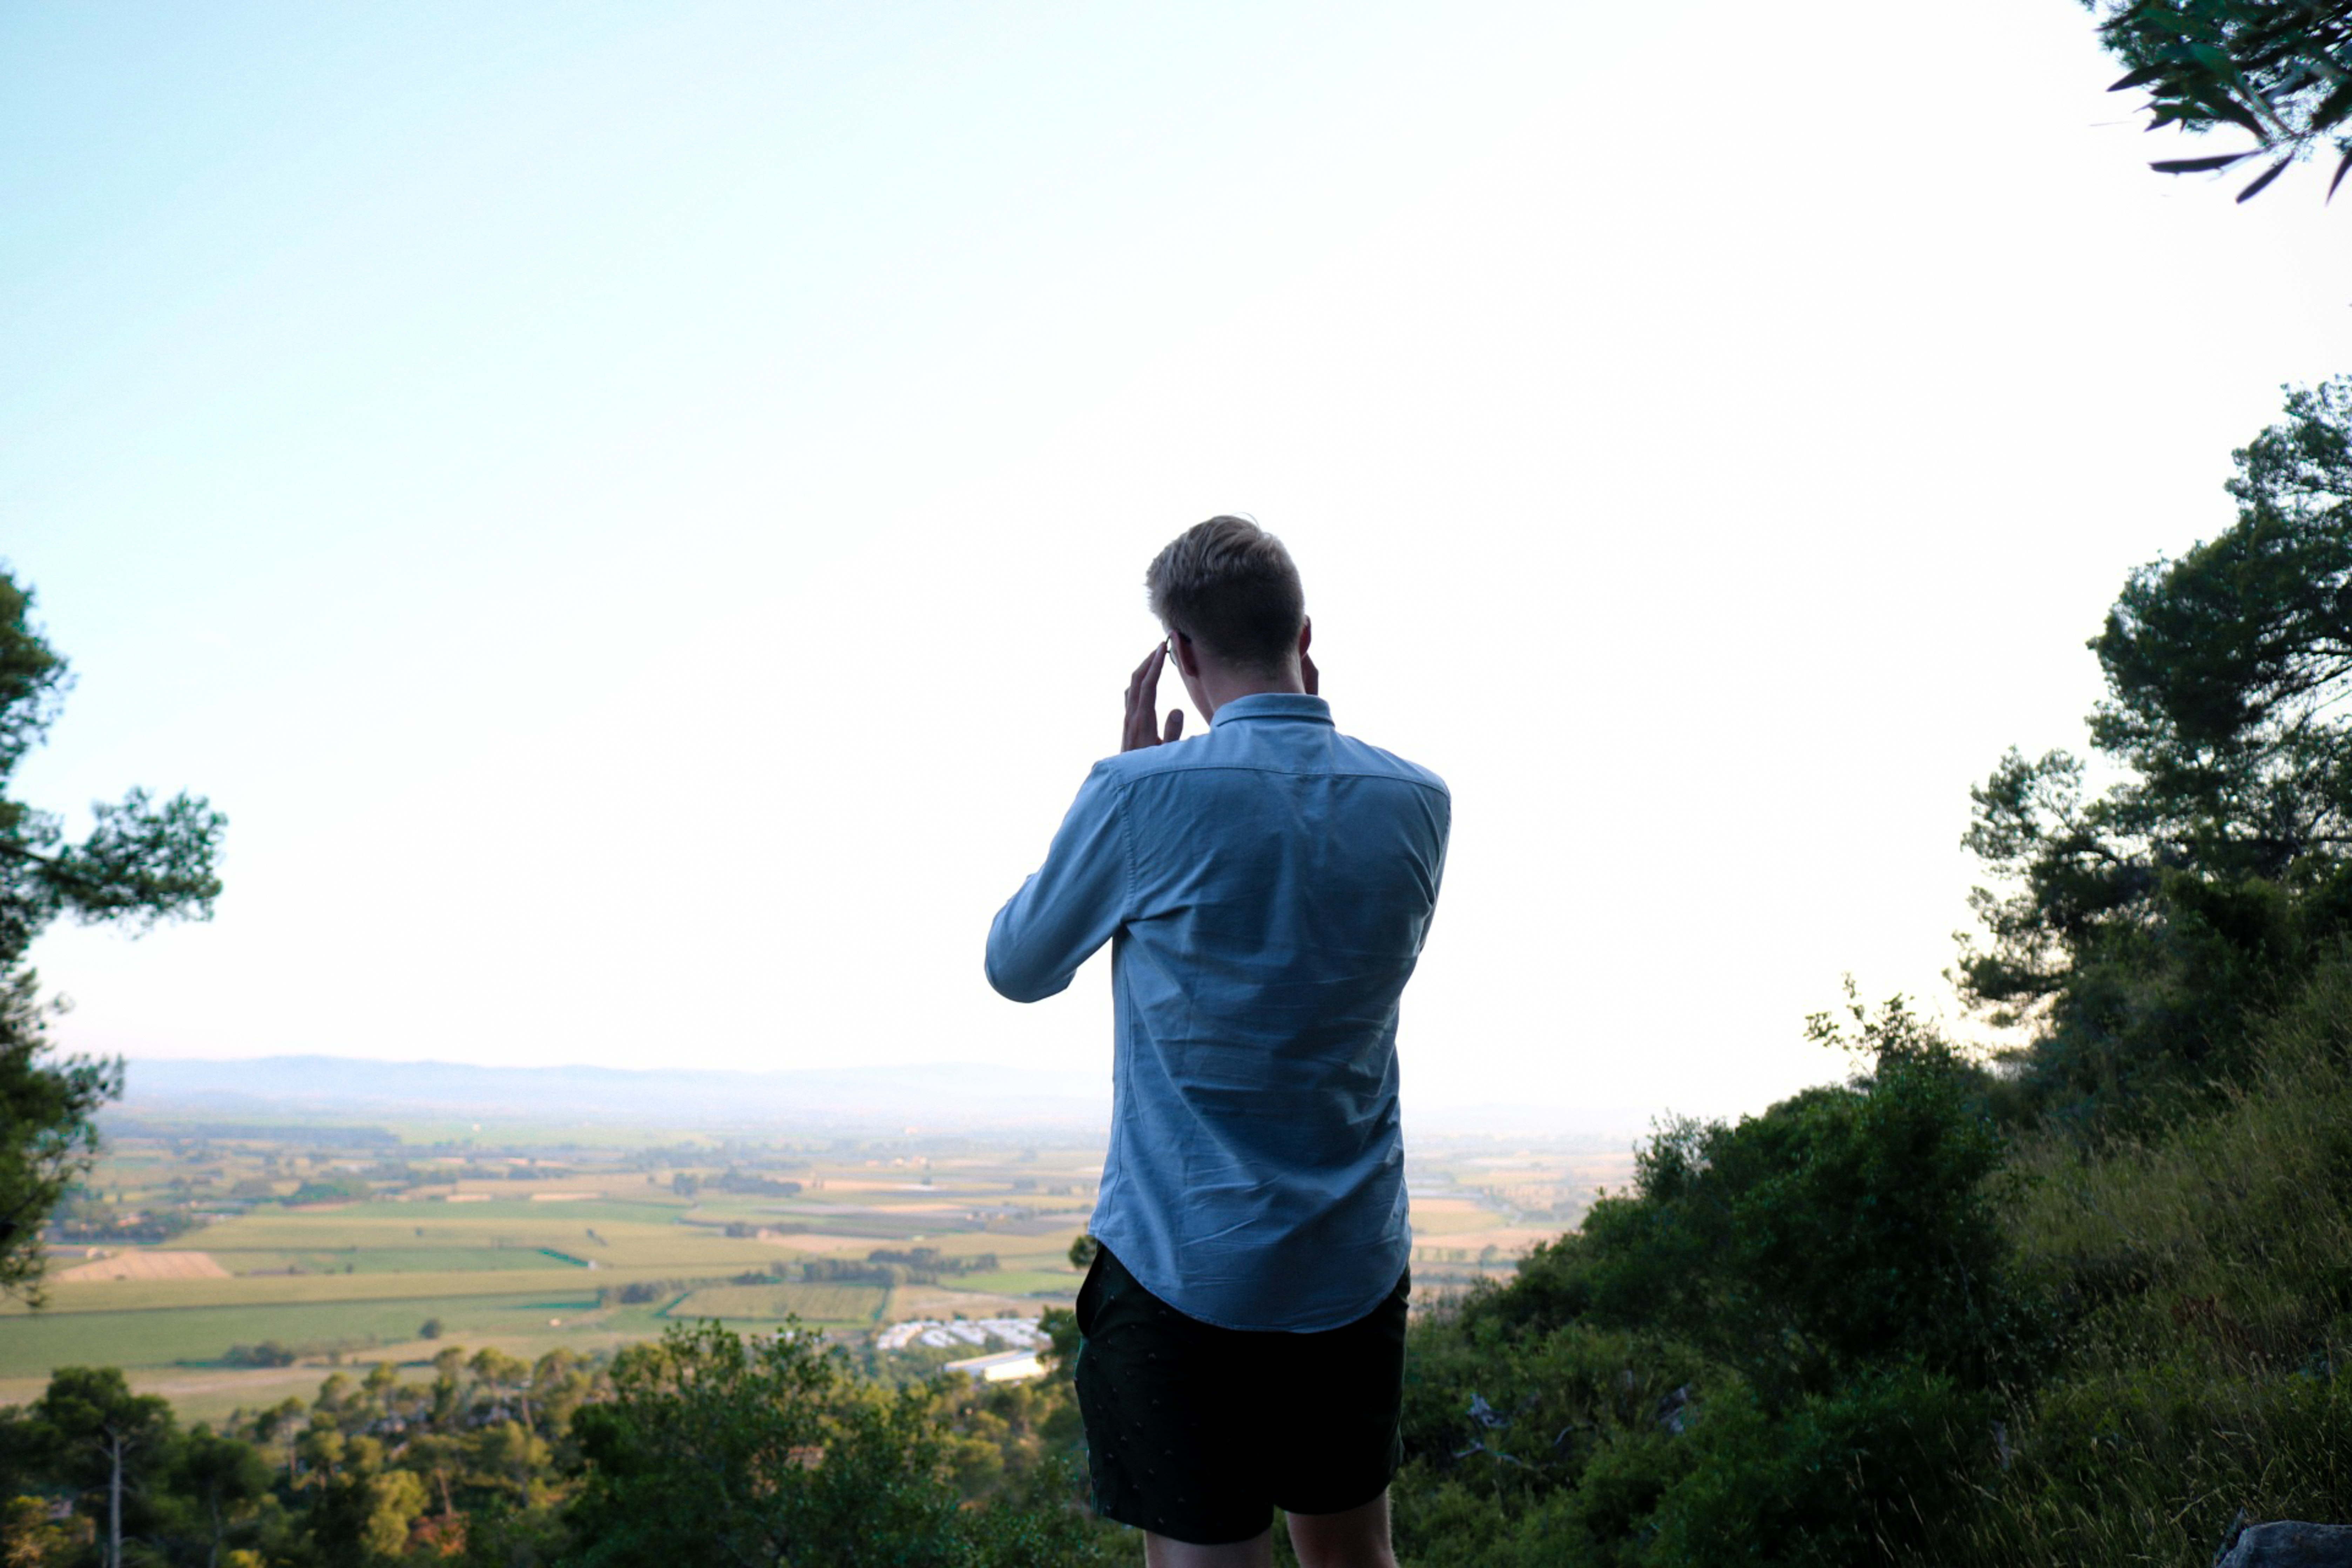
sky, atmospheric phenomenon, tree, standing, cloud, leaf, vacation, hill, summer, hill station, leisure, photography, recreation, mountain, forest, tourism, grassland, plant, travel